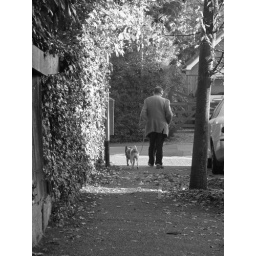
Just spotted them in a back street around Cemetry Junction - Ah how british!